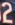
Number: 2